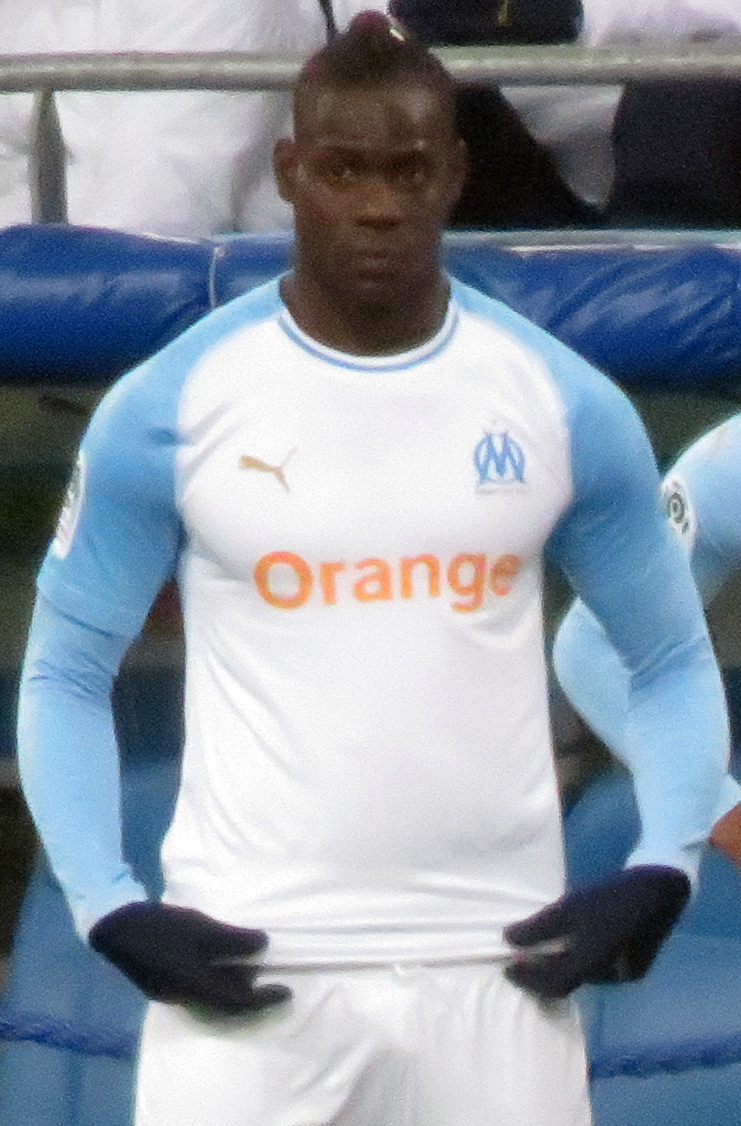
มารีโอ บาโลเตลลี

| name = มารีโอ บาโลเตลลี
| fullname = มารีโอ บาโลเตลลี บาร์วูอา
| image = Mario Balotelli OM (cropped).jpg
| caption = บาโลเตลลีกับออแล็งปิกเดอมาร์แซย์|มาร์แซย์ในปี ค.ศ. 2019
| birth_place = ปาแลร์โม อิตาลี
| position = กองหน้า
| currentclub = :en:Adana Demirspor|อดานา เดมีร์สปอร์
| clubnumber = 9
| youthclubs1 = สโมสรฟุตบอลลูเมซซาเน|ลูเมซซาเน
| youthyears1 = 2001–2006
| clubs1 = สโมสรฟุตบอลลูเมซซาเน|ลูเมซซาเน
| clubs2 = สโมสรฟุตบอลอินแตร์นาซีโอนาเลมีลาโน|อินแตร์นาซีโอนาเล
| years1 = 2006–2007
| years2 = 2007–2010
| caps1 = 2
| caps2 = 59
| goals1 = 0
| goals2 = 20
| years3 = 2010–2013
| clubs3 = สโมสรฟุตบอลแมนเชสเตอร์ซิตี|แมนเชสเตอร์ซิตี
| caps3 = 54
| goals3 = 20
| years4 = 2013–2014
| clubs4 = เอซี มิลาน|มิลาน
| caps4 = 43
| goals4 = 26
| years5 = 2014–2016
| clubs5 = สโมสรฟุตบอลลิเวอร์พูล|ลิเวอร์พูล
| caps5 = 16
| goals5 = 1
| years6 = 2015–2016
| clubs6 = → เอซี มิลาน|มิลาน (ยืมตัว)
| caps6 = 20
| goals6 = 1
| years7 = 2016–2019
| clubs7 = โอเฌเซ นิส|นิส
| caps7 = 61
| goals7 = 33
| years8 = 2019
| clubs8 = ออแล็งปิกเดอมาร์แซย์|มาร์แซย์
| caps8 = 15
| goals8 = 8
| years9 = 2019–2020
| clubs9 = เบรชชากัลโช|เบรชชา
| caps9 = 19
| goals9 = 5
| years10 = 2020–2021
| clubs10 = อาเซ มอนซาบรีอันซา 1912|มอนซา
| caps10 = 8
| goals10 = 2
| years11 = 2021–
| clubs11 = :en:Adana Demirspor|อดานา เดมีร์สปอร์
| caps11 = 33
| goals11 = 18
| years12 = 2022–2023
| clubs12 = :en:FC Sion|ซิยง
| caps12 = 18
| goals12 = 6
| clubs13 = :en:Adana Demirspor|อดานา เดมีร์สปอร์
| caps13 = 10
| years13 = 2023–
| goals13 = 6
| nationalteam1 = ฟุตบอลทีมชาติอิตาลีรุ่นอายุไม่เกิน 21 ปี|อิตาลี อายุไม่เกิน 21 ปี
| nationalteam2 = ฟุตบอลทีมชาติอิตาลี|อิตาลี
| nationalyears1 = 2008–2010
| nationalyears2 = 2010–2018
| nationalcaps1 = 15
| nationalcaps2 = 36
| nationalgoals1 = 5
| nationalgoals2 = 14
| medaltemplates = MedalCountry|
มารีโอ บาโลเตลลี บาร์วูอา (, ) นักฟุตบอลอาชีพชาวอิตาลี เล่นในตำแหน่งกองหน้า|กองหน้าตัวเป้า ปัจจุบันลงเล่นให้กับ:en:Adana Demirspor|อดานา เดมีร์สปอร์ในซือเปร์ลีก
บาโลเตลลี เกิดในประเทศอิตาลี โดยมีเชื้อสายกานา ครอบครัวมีฐานะยากจนมาก แถมมีปัญหาสุขภาพตั้งแต่เด็ก ทำให้พ่อและแม่ต้องตัดสินใจส่งให้กับผู้ที่มีฐานะร่ำรวยดูแลเมื่ออายุ 3 ขวบ บาโลเตลลีเริ่มอาชีพในฐานะนักฟุตบอลอาชีพกับสโมสรฟุตบอลลูเมซซาเน|ลูเมซซาเน และได้เล่นในทีมชุดใหญ่เพียง 2 ครั้ง เคยทดสอบฝีเท้ากับสโมสรฟุตบอลบาร์เซโลนา|บาร์เซโลนา แต่ไม่ประสบความสำเร็จ จากนั้นได้ร่วมกับF.C. Internazionale Milano|อินเตอร์มิลาน ในปี ค.ศ. 2007 โรแบร์โต มันชีนี ผู้จัดการทีมนำบาโลเตลลีเข้าสู่ทีมชุดใหญ่ แต่เมื่อมันชีนีออกจากทีมไป วินัยของบาโลเตลลีก็แย่ลง บาโลเตลลีไม่ลงรอยกับโชเซ มูรีนโย ผู้ช่วยผู้จัดการทีม และในเดือนมกราคม ค.ศ. 2009 ก็ถูกพักออกไปจากทีมชุดใหญ่หลังมีปัญหาด้านวินัย ปัญหาเริ่มมากขึ้นในเดือนมีนาคม ค.ศ. 2010 เมื่อถูกวิจารณ์อย่างหนักจากแฟน ๆ อินเตอร์มิลาน เมื่อบาโลเตลลีออกรายการโทรทัศน์อิตาลีที่ชื่อ "Striscia la Notizia" โดยสวมเสื้อเอ.ซี. มิลาน สถานการณ์ในทีมของบาโลเตลลียังแย่ลงเรื่อย ๆ แต่ถึงอย่างไรก็ตาม ก็ยังได้ลงสนามเป็นครั้งคราว และสถานการณ์ก็มาเลวร้ายสุด ๆ เมื่อบาโลเตลลีโยนชุดอินเตอร์มิลานลงบนพื้น หลังจากถูกแฟนสโมสรโห่ในรายการยูฟ่าแชมเปียนส์ลีก ในรอบรองชนะเลิศที่เสมอกับบาร์เซโลนา
เมื่ออนาคตกับอินเตอร์มิลานไม่แน่นอน บาโลเตลลีก็ได้รับการติดต่อจากมันชีนี อดีตผู้จัดการของอินเตอร์มิลานให้ย้ายไปร่วมกับแมนเชสเตอร์ซิตีในพรีเมียร์ลีกของอังกฤษ ที่นั่นบาโลเตลลีได้ลงเล่นอย่างต่อเนื่อง แต่ทว่าในช่วงปลายฤดูกาลมันชีนีก็ระบุว่า มาโลเตลลีเป็นนักฟุตบอลที่ไม่อาจจะควบคุมได้ และสั่งระงับการลงเล่นของบาโลเตลลีในรายการยูฟ่าแชมเปียนส์ลีก ในนัดที่พบกับเรอัลมาดริด ถึงขนาดมีข่าวลือว่าทั้งคู่เกือบจะชกต่อยกันในสนามฝึกซ้อม แต่มันชีนีก็ได้ปฏิเสธ ต่อมาบาโลเตลลีได้ย้ายเล่นที่เอ.ซี. มิลาน ในอิตาลี ประเทศของตนเองอีกครั้งหนึ่ง ก่อนที่ต้นฤดูกาล 2014-15 เมื่อลิเวอร์พูลได้ขอซื้อตัวบาโลเตลลีกลับไปยังพรีเมียร์ลีกอีกครั้งด้วยค่าตัว 16 ล้านปอนด์ สัญญา 3 ปี ทั้งที่สโมสรที่มีข่าวกับบาโลเตลลีมาอย่างต่อเนื่อง คือ สโมสรฟุตบอลอาร์เซนอล|อาร์เซนอล
==สโมสรอาชีพ==
===อินเตอร์มิลาน===
บาโลเตลลีย้ายไป อินเตอร์ มิลาน ในปี 2006 โดยยืมตัวแบบเป็นเจ้าของร่วมกันในราคาเบื้องต้น 150,000 ยูโร 
     
วันที่ 8 พฤศจิกายน 2007 เขาเป็นส่วนหนึ่งของเกมที่พบ เชฟฟิลด์ ยูไนเต็ด โดยเป็นแมตช์ฉลองครบรอบ 150 ปีของเชฟฟิลด์ โดยเกมนั้นเขายิงไป 2 ลูก จากชัยชนะ 5-2
     บาโลเตลลี่ได้ลงเล่นนัดแรกในเซเรีย อา เมื่อวันที่ 16 ธันวาคม 2007 แทนที่ ดาวิด ซัวโซ่ ในเกมที่ชนะ กายารี่ 2-0
     ในเดือน พฤศจิกายน 2008 บาโลเตลลี่ กลายเป็นผู้เล่นที่อายุน้อยที่สุด ของอินเตอร์ มิลาน ที่ยิงประตูได้ ในรายการยูฟ่าแชมเปี้ยนส์ ลีก โดยซัดไป 1 เม็ด ในนัดเสมอ อนอร์โธซิส ฟามากัสต้า 3-3 ต่อมาเขาต้องถูกแฟนบอลยูเวนตุส ร้องเพลงตะโดนเหยียดสีผิว จนทำให้ยูเวนตุส ถูกแบนเกมในบ้านห้ามแฟนบอลเข้าสนามไป 1 เกม ทำให้จบฤดูกาลแรกของเขา พาอินเตอร์ คว้าแชมป์ลีก 4 สมัยซ้อน
     ในซีซั่นที่ 2 เขาเริ่มมีปัญหาด้านพฤติกรรม โดยเฉพาะกับ โชเซ่ มูรินโญ่ ที่ตัดเขาออกจากทีมชุดใหญ่ ด้วยสาเหตุที่บาโลเตลลี่ซ้อมไม่มากพอเท่าผู้เล่นคนอื่นๆ ด้วยความสัมพันธ์ที่ไม่ดีนักของเขากับมูรินโญ่ เกิดขึ้นอีก ในเกมเสมอ โรม่า 1-1 โดยผู้จัดการชาวโปรตุเกสบอกว่า "คะแนนความสามารถของบาโลเตลลี่เกือบจะเป็นศูนย์" 
     
จากนั้นวันที่ 5 ธันวาคม 2009 ในเกมที่แพ้ยูเวนตุส เมื่อเขาถูกเฟลิเป้ เมโล่ ตีศอกเข้าที่หัวไหล่ จนเกิดการทะเลาะกัน และ เมโล่ ถูกไล่ออกจากสนาม 
     ความขัดแย้งของเขากับมูรินโญ่ยิ่งทวีหนักขึ้น ในเกมยูฟ่าแชมเปี้ยนส์ ลีกในเกมชนะ เชลซี 1-0 โดยบาโลเตลลี่หลุดจากทีมชุดใหญ่หลังทะเลาะกับผู้จัดการทีม
     
ในเดือนมีนาคม 2010 เขาถูกแฟนๆ ของทีมวิจารณ์อย่างหนัก หลังเอาเสื้อของ เอซี มิลาน ไปใส่ออกรายการทางทีวี จนเขาต้องออกแถลงการณ์ขอโทษผ่านเว็บไซต์สโมสร ความเจ้าปัญหาของเขามาถึงจุดแตกหัก เมื่อเขาแสดงอาการไม่พอใจ โดยปาเสื้อทีมลงพื้น หลังถูกแฟน โห่ไล่ตลอดเวลาในสนาม จนทำให้ตกเป็นข่าวว่า บรรดาทีมในพรีเมียร์ ลีก อย่างแมน ยูไนเต็ด และ แมน ซิตี้ สนใจจะดึงตัวไปร่วมทีม
===แมนเชสเตอร์ซิตี===
 วันที่ 12 สิงหาคม 2010 บาโลเตลลี่ตัดสินใจย้ายไปร่วมทีมแมนเชสเตอร์ซิตี ด้วยค่าตัว 21.8 ล้านปอนด์ โดยเป็นการร่วมงานกันอีกครั้งกับเจ้านายเก่า โรแบร์โต้ มันชินี่ โดยเลือกสวมเบอร์ 45 ที่ขอมาจาก เกร็ก คันนิ่งแฮม
วันที่ 19 สิงหาคม 2010 บาโลตลลี่ ลงประเดิมให้ทีม ในเกมบุกไปเยือนชนะ โปเลคติก้า ทิมิโซร่า 1-0 ในยูโรป้า ลีก จากนั้นวันที่ 24 ตุลาคม 2010 ก็เปิดซิงให้ทีมในเกมลีกทีแพ้อาร์เซนอลไป 3-0  ต่อมาวันที่ 30 ตุลาคม เข้าทำให้ทีมได้ 1 ประตู ในเกมเฉือนชนะ วูลฟ์แฮมป์ตัน ไป 2-1  
วันที่ 21 ธันวาคม 2010 เขาได้รับรางวัล โกลเด้น บอย ซึ่งได้รับถัดจาก ลิโอเนล เมสซี่ ในปีก่อน โดยไม่วายแขวะว่า เขาไม่รู้จัก แจ็ค วิลเชียร์ ของสโมสรฟุตบอลอาร์เซนอล แต่อย่างใด 
วันที่ 28 ธันวาคม 2010 เขาทำแฮตทริกครั้งแรกให้ทีม ในเกมถล่ม แอสตันวิลลา 4-0 
วันที่ 14 พฤษภาคม 2011 เขากลายเป็นแมนออฟเดอะแมตช์ในนัดชิงชนะเลิศ เอฟเอ คัพ ที่ชนะ สโต๊ค ซิตี้ ไป 1-0 เป็นโทรฟี่แรกของสโมสรในรอบ 35 ปี
2011-12 
     เขาประเดิมลูกแรกของฤดูกาล 2011-12 ในนัดที่ชนะ เบอร์มิงแฮม ซิตี้ ไป 2-0 ในถ้วยลีกคัพ 
     วันที่ 23 ตุลาคม 2011 เขากดสองลูก ในเกมถล่ม แมน ยูไนเต็ด คาสนามโอลด์แทรฟฟอร์ด 6-1 จากนั้นได้ประเดิมเกมถ้วยยุโรปครั้งแรก ที่พบกับบียาร์รีล โดยซัดจุดโทษไป 1 ลูก
ต่อมาเขาถูกเอฟเอ แบนห้ามลงสนามไป 4 เกม หลังจากตั้งใจเตะใส่ สก็อต พาร์กเกอร์  ในเกมพบ สเปอร์ส 
     อย่างไรก็ตาม เขาถูกวิพากษ์อย่างหนัก ในจังหวะแย่งกันยิงฟรีคิกกับ อเล็กซานเดร์ โคลารอฟ จนมีปากเสียงกัน
     วันที่ 8 เมษายน 2012 บาโลเตลลี่ ถูกแบนไปอีก 3 เกม หลังจากรับใบเหลืองไปอีก จากจังหวะไปปะทะกับ บาการี่ ซานญ่า ในเกมแพ้ อาร์เซนอล 1-0 จนมันชินี่ ต้องออกมาประกาศว่า จะให้โอกาสบาโลเตลลี่ เป็นครั้งสุดท้าย และพร้อมจะขายทิ้งหากมีปัญหาอีก ที่สุดแล้ว เขาจบซีซั่นนี้ด้วยการพาทีมคว้าแชมป์ พรีเมียร์ ลีก นับตั้งแต่หนสุดท้ายเมื่อปี 1968 
2012-13
     ในเดือน ธันวาคม 2012 เขามีปัญหาอีกครั้งจนถูกลงโทษปรับเงินค่าแรง 2 สัปดาห์ ในเรื่องความประพฤติ จนพลาดการเล่นไปอีก 11 เกม เพราะโทษแบน  
===เอ.ซี. มิลาน===
 วันที่ 29 มกราคม 2013 เอซีมิลานประกาสคว้าตัวเขามาร่วมทีม ด้วยสัญญา 5 ปี มูลค่า 20 ล้านปอนด์  โดย มันชินี่ บอกว่า นี่คือเรื่องที่ถูกต้องที่เขาย้ายไป และสักวันเขาจะกลายเป็นนักเตะที่ดีสุดในโลก โดย บาโลเตลลี่ ยังเลือกสวมเบอร์ 45 ตามเดิม 
2012-13
     วันที 3 มีนาคม 2013 บาโลเตลลี่ ประเดิมเหมาสองประตูให้ มิลาน ในเกมชนะ อูดิเนเซ่ 2-1 ต่อมาเขากดเบิ้ลได้อีก ในเกมเจอ ปาร์ม่า ซีซั่นนี้เขาโชว์ฟอร์มได้น่าประทับใจมาก จบซีซั่นซัดไป 12 ลูก จาก 13 เกม  และพาทีมคว้าโควต้ายูฟ่า แชมเปี้ยนส์ ลีก ได้ด้วย
 
2013-14 
     วันที่ 22 กันยายน 2013 เขาพลาดการทำจุดโทษเป็นครั้งแรก จากทั้งหมด 22 หน โดยถูกเซฟจาก เปเป เรน่า ในเกมแพ้ นาโปลี 2-1 
     โดยเกมที่ฮือฮาของเขาคือ เกมที่เสมอ ลิวอร์โน่ 2-2 เขายิงฟรีคิกจากระยะ 30 หลา ด้วยความแรง 109 กิโลเมตรต่อชั่วโมง
 
2014-15
     วันที่ 21 สิงหาคม 2014 มิลานได้ตกลงขายเขาให้กับ สโมสรฟุตบอลลิเวอร์พูล ด้วยค่าตัว 16 ล้านปอนด์ โดยมีรายงานว่า เขาเตรียมออกจากมิลาน พร้อมร่ำลาทีมไว้เรียบร้อยแล้ว 
===ลิเวอร์พูล===
====ฤดูกาล 2014-15====
ไฟล์: Mario Balotelli with Liverpool September 2014.jpg|thumb|150px|left|บาโลเตลลีขณะที่ลงเล่นให้กับลิเวอร์พูล ในเดือนกันยายน ค.ศ. 2014
===เอ.ซี. มิลาน===
====ฤดูกาล 2015-16====
หลังจากไม่ประสบความสำเร็จที่ลิเวอร์พูล หลังสิ้นสุดฤดูกาล ในช่วงต้นฤดูกาลใหม่ บาโลเตลลีได้ย้ายกลับไปยังเอ.ซี. มิลาน อีกครั้ง ด้วยการยืมตัว ซึ่งเจ้าตัวก็ได้ให้คำยืนยันว่าจะปรับปรุงพฤติกรรมตัวเองเสียใหม่
==ทีมชาติอิตาลี==
===ฟุตบอลชิงแชมป์แห่งชาติยุโรป 2012===
ภาพ:Mario Balotelli Euro 2012 vs England 01.JPG|thumb|150px|ขณะที่ลงเล่นให้กับอิตาลี ในฟุตบอลยูโร 2012 นัดที่พบกับฟุตบอลทีมชาติอังกฤษ|อังกฤษ
วันที่ 10 มิถุนายน 2012 บาโลเตลลี่ กลายเป็นนักเตะผิวสีคนแรกที่ได้ลงสนามให้อิตาลีในทัวร์นาเม้นท์ใหญ่ ในเกมที่เสมอ ฟุตบอลทีมชาติสเปน|สเปน 1-1 โดยเป็นเกมที่เขาโชว์ฟอร์มได้ย่ำแย่
ต่อมา วันที่ 18 มิถุนายน 2012 เขาก็ทำประตูแรกในรายการนี้ได้ในเกมชนะ ไอร์แลนด์ 2-1 โดยจังหวะฉลองประตู เขาถูก เลโอนาโด้ โบนุชชี่ ปิดปากไว้ เนื่องจากกลัวจะสร้างปัญหาอะไรขึ้นมา  
     
ต่อมาเขาถูก เซซาเร่ ปรันเดลลี่ ดรอปไว้ข้างสนาม เนื่องจากโชว์ฟอร์มไม่ดี โดยไฮไลต์สำคัญอยู่ที่การเหมาสองลูก พาทีมชนะ ฟุตบอลทีมชาติเยอรมนี|เยอรมนี ไป 2-1 ภายใน 40 นาทีแรกของเกม และพาทีมเข้าชิงชนะเลิศ แม้ที่สุดจะได้แค่รองแชมป์หลังแพ้ สเปน 4-0 ก็ตาม 
===ฟุตบอลโลก 2014 รอบคัดเลือก===
วันที่ 1 มิถุนายน 2014 บาโลเตลลี่ ถูกเลือกเป็น 23 ผู้เล่นทีมชาติอิตาลี ชุดลุยฟุตบอลโลก|บอลโลก 2014 โดยนัดเปิดสนาม เขายิงประตูชัยให้ทีมชนะ ฟุตบอลทีมชาติอังกฤษ|อังกฤษ 2-1 แต่อย่างไรก็ตาม พวกเขาตกรอบแรกของรายการนี้ 
===ฟีฟ่าคอนเฟเดอเรชันส์คัพ 2013===
===ฟุตบอลโลก 2014===
==สถิติ==
=== สโมสร ===
=== ทีมชาติ ===
=== ประตูในนามทีมชาติ ===
:"Scores and results list Italy's goal tally first."
| class="wikitable" style="font-size:85%;"
|-
! # !! Date !! Venue !! Opponent !! Score !! Result !! Competition
|-
| 1. || 11 November 2011 || Stadion Miejski (Wrocław)|Stadion Miejski, Wrocław || || 1–0 || 2–0 || Exhibition game|Friendly
|-
| 2. || 18 June 2012 || Stadion Miejski (Poznań)|Municipal Stadium, Poznań || || 2–0 || 2–0 || UEFA Euro 2012 Group C#Italy vs Republic of Ireland|Euro 2012
|-
| 3. || rowspan="2" | 28 June 2012 || rowspan="2" | National Stadium, Warsaw || rowspan="2" | || 1–0 || rowspan="2" | 2–1 || rowspan="2" | UEFA Euro 2012 knockout stage#Germany vs Italy|Euro 2012
|-
| 4. || 2–0
|-
| 5. || 16 October 2012 || San Siro, Milan || || 3–1 || 3–1 || 2014 FIFA World Cup qualification – UEFA Group B#Italy v Denmark|2014 World Cup qualifier
|-
| 6. || 21 March 2013 || Stade de Genève, Geneva || || 2–2 || 2–2 || Exhibition game|Friendly
|-
| 7. || rowspan="2" | 26 March 2013 || rowspan="2" | Ta' Qali National Stadium, Ta' Qali || rowspan="2" | || 1–0 || rowspan="2" | 2–0 || rowspan="2" | 2014 FIFA World Cup qualification – UEFA Group B#Malta v Italy|2014 World Cup qualifier
|-
| 8. || 2–0
|-
| 9. || 16 June 2013 || Estádio do Maracanã, Rio de Janeiro || || 2–1 || 2–1 || 2013 FIFA Confederations Cup
|-
| 10. || 19 June 2013 || Itaipava Arena Pernambuco|Arena Pernambuco, Recife, Brazil || || 3–2 || 4–3 || 2013 FIFA Confederations Cup
|-
| 11. || 10 September 2013 || Juventus Stadium, Turin, Italy || || 2–1 || 2–1 || 2014 FIFA World Cup qualification – UEFA Group B#Czech Republic v Italy|2014 World Cup qualifier
|-
| 12. || 15 October 2013 || Stadio San Paolo, Naples, Italy || || 2–2 || 2–2 || 2014 FIFA World Cup qualification – UEFA Group B#Italy v Armenia|2014 World Cup qualifier
|-
| 13. || 14 June 2014 || Arena Amazonia, Manaus, Brazil || ||2–1 || 2–1 || 2014 FIFA World Cup Group D#England vs Italy|2014 World Cup
|-
| colspan="13"|. Matches of M. Balotelli. "soccerway.com".
|
== เกียรติประวัติ ==
=== สโมสร ===
อินเตอร์มิลาน
* Serie A (3): 2007–08, 2008–09, 2009–10
* Coppa Italia (1): 2009–10
* Supercoppa Italiana (1): 2008
* UEFA Champions League (1): 2009–10
แมนเชสเตอร์ซิตี
* Premier League (1): 2011–12
* FA Cup (1): 2010–11
* FA Community Shield (1): 2012

=== ทีมชาติ ===
* UEFA European Football Championship Runner up: 2012
* FIFA Confederations Cup Third place: 2013

=== รางวัลส่วนตัว ===
* Golden Boy Award (1): 2010
* Serie A Team of the Year (1): 2012–13
* FA Cup Final Man of the Match (1): 2011
* UEFA Euro Team of the Tournament (1): 2012
== อ้างอิง ==
== แหล่งข้อมูลอื่น ==
หมวดหมู่:นักฟุตบอลชาวอิตาลี
หมวดหมู่:นักฟุตบอลทีมชาติอิตาลี
หมวดหมู่:ผู้เล่นในเซเรียอา
หมวดหมู่:ผู้เล่นในพรีเมียร์ลีก
หมวดหมู่:ผู้เล่นสโมสรฟุตบอลอินแตร์นาซีโอนาเลมีลาโน
หมวดหมู่:ผู้เล่นสโมสรฟุตบอลแมนเชสเตอร์ซิตี
หมวดหมู่:ผู้เล่นสโมสรฟุตบอลลิเวอร์พูล
หมวดหมู่:บุคคลจากปาแลร์โม
หมวดหมู่:ผู้เล่นในฟุตบอลชิงแชมป์แห่งชาติยุโรป 2012
หมวดหมู่:ผู้เล่นในฟุตบอลโลก 2014
หมวดหมู่:กองหน้าฟุตบอล
หมวดหมู่:บุคคลที่เปลี่ยนไปนับถือศาสนาพุทธ
หมวดหมู่:ผู้เล่นเอซี มิลาน
หมวดหมู่:ผู้เล่นในลีกเอิง